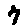
Label: 7